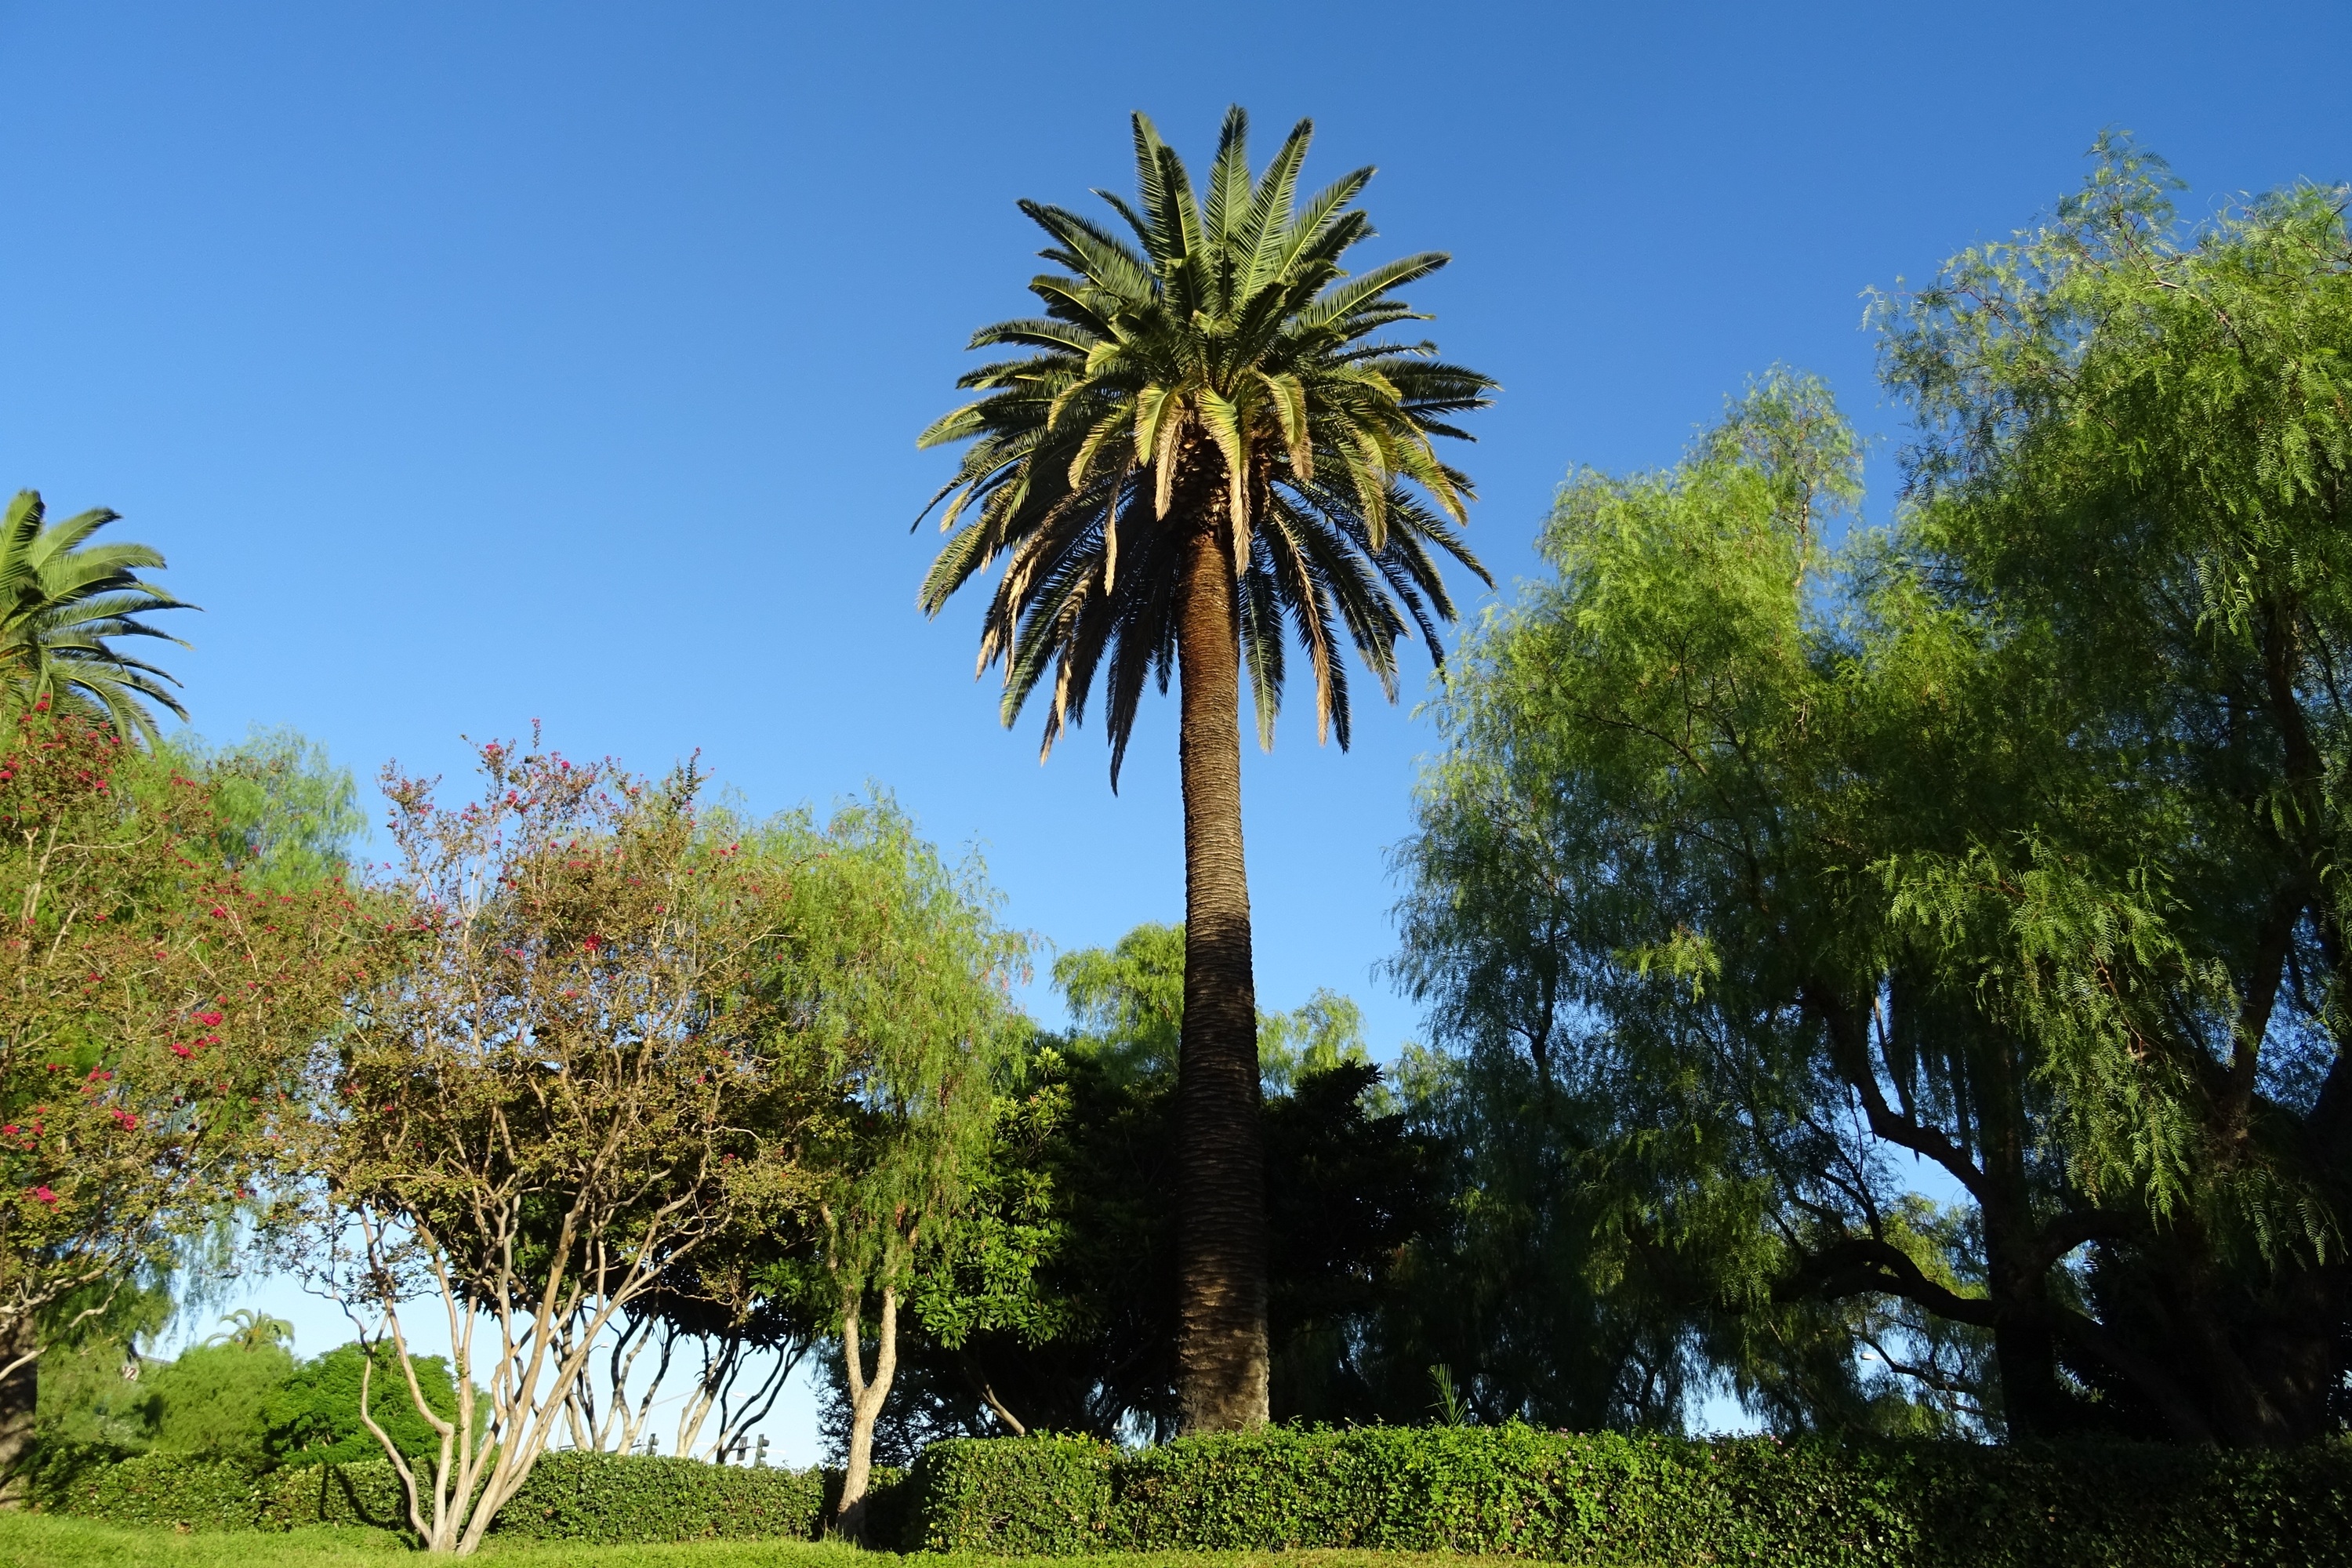
tree, nature, grass, plant, leaf, flower, green, jungle, palm, park, usa, america, botany, garden, flora, california, savanna, vegetation, botanical garden, tropics, ecosystem, canary island date palm, flowering plant, phoenix canariensis, woody plant, land plant, arecales, palm family, borassus flabellifer